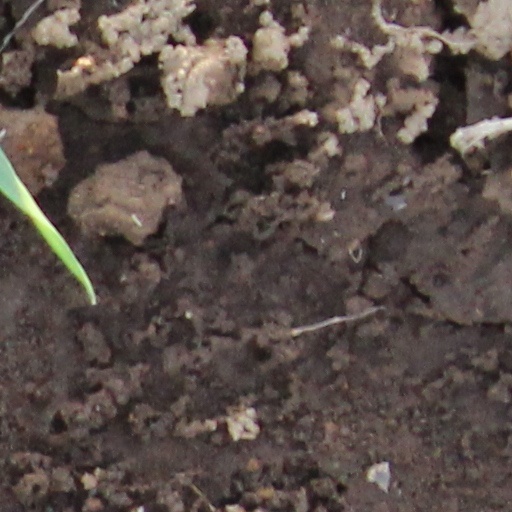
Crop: wheat